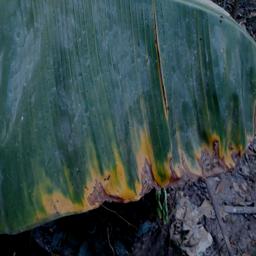
Label: POTASSIUM DEFICIENCY